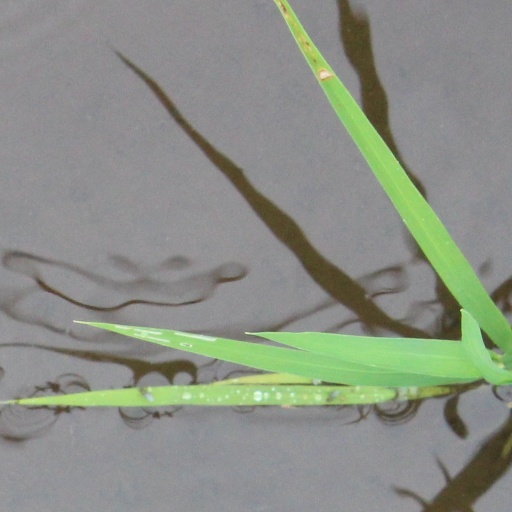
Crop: rice